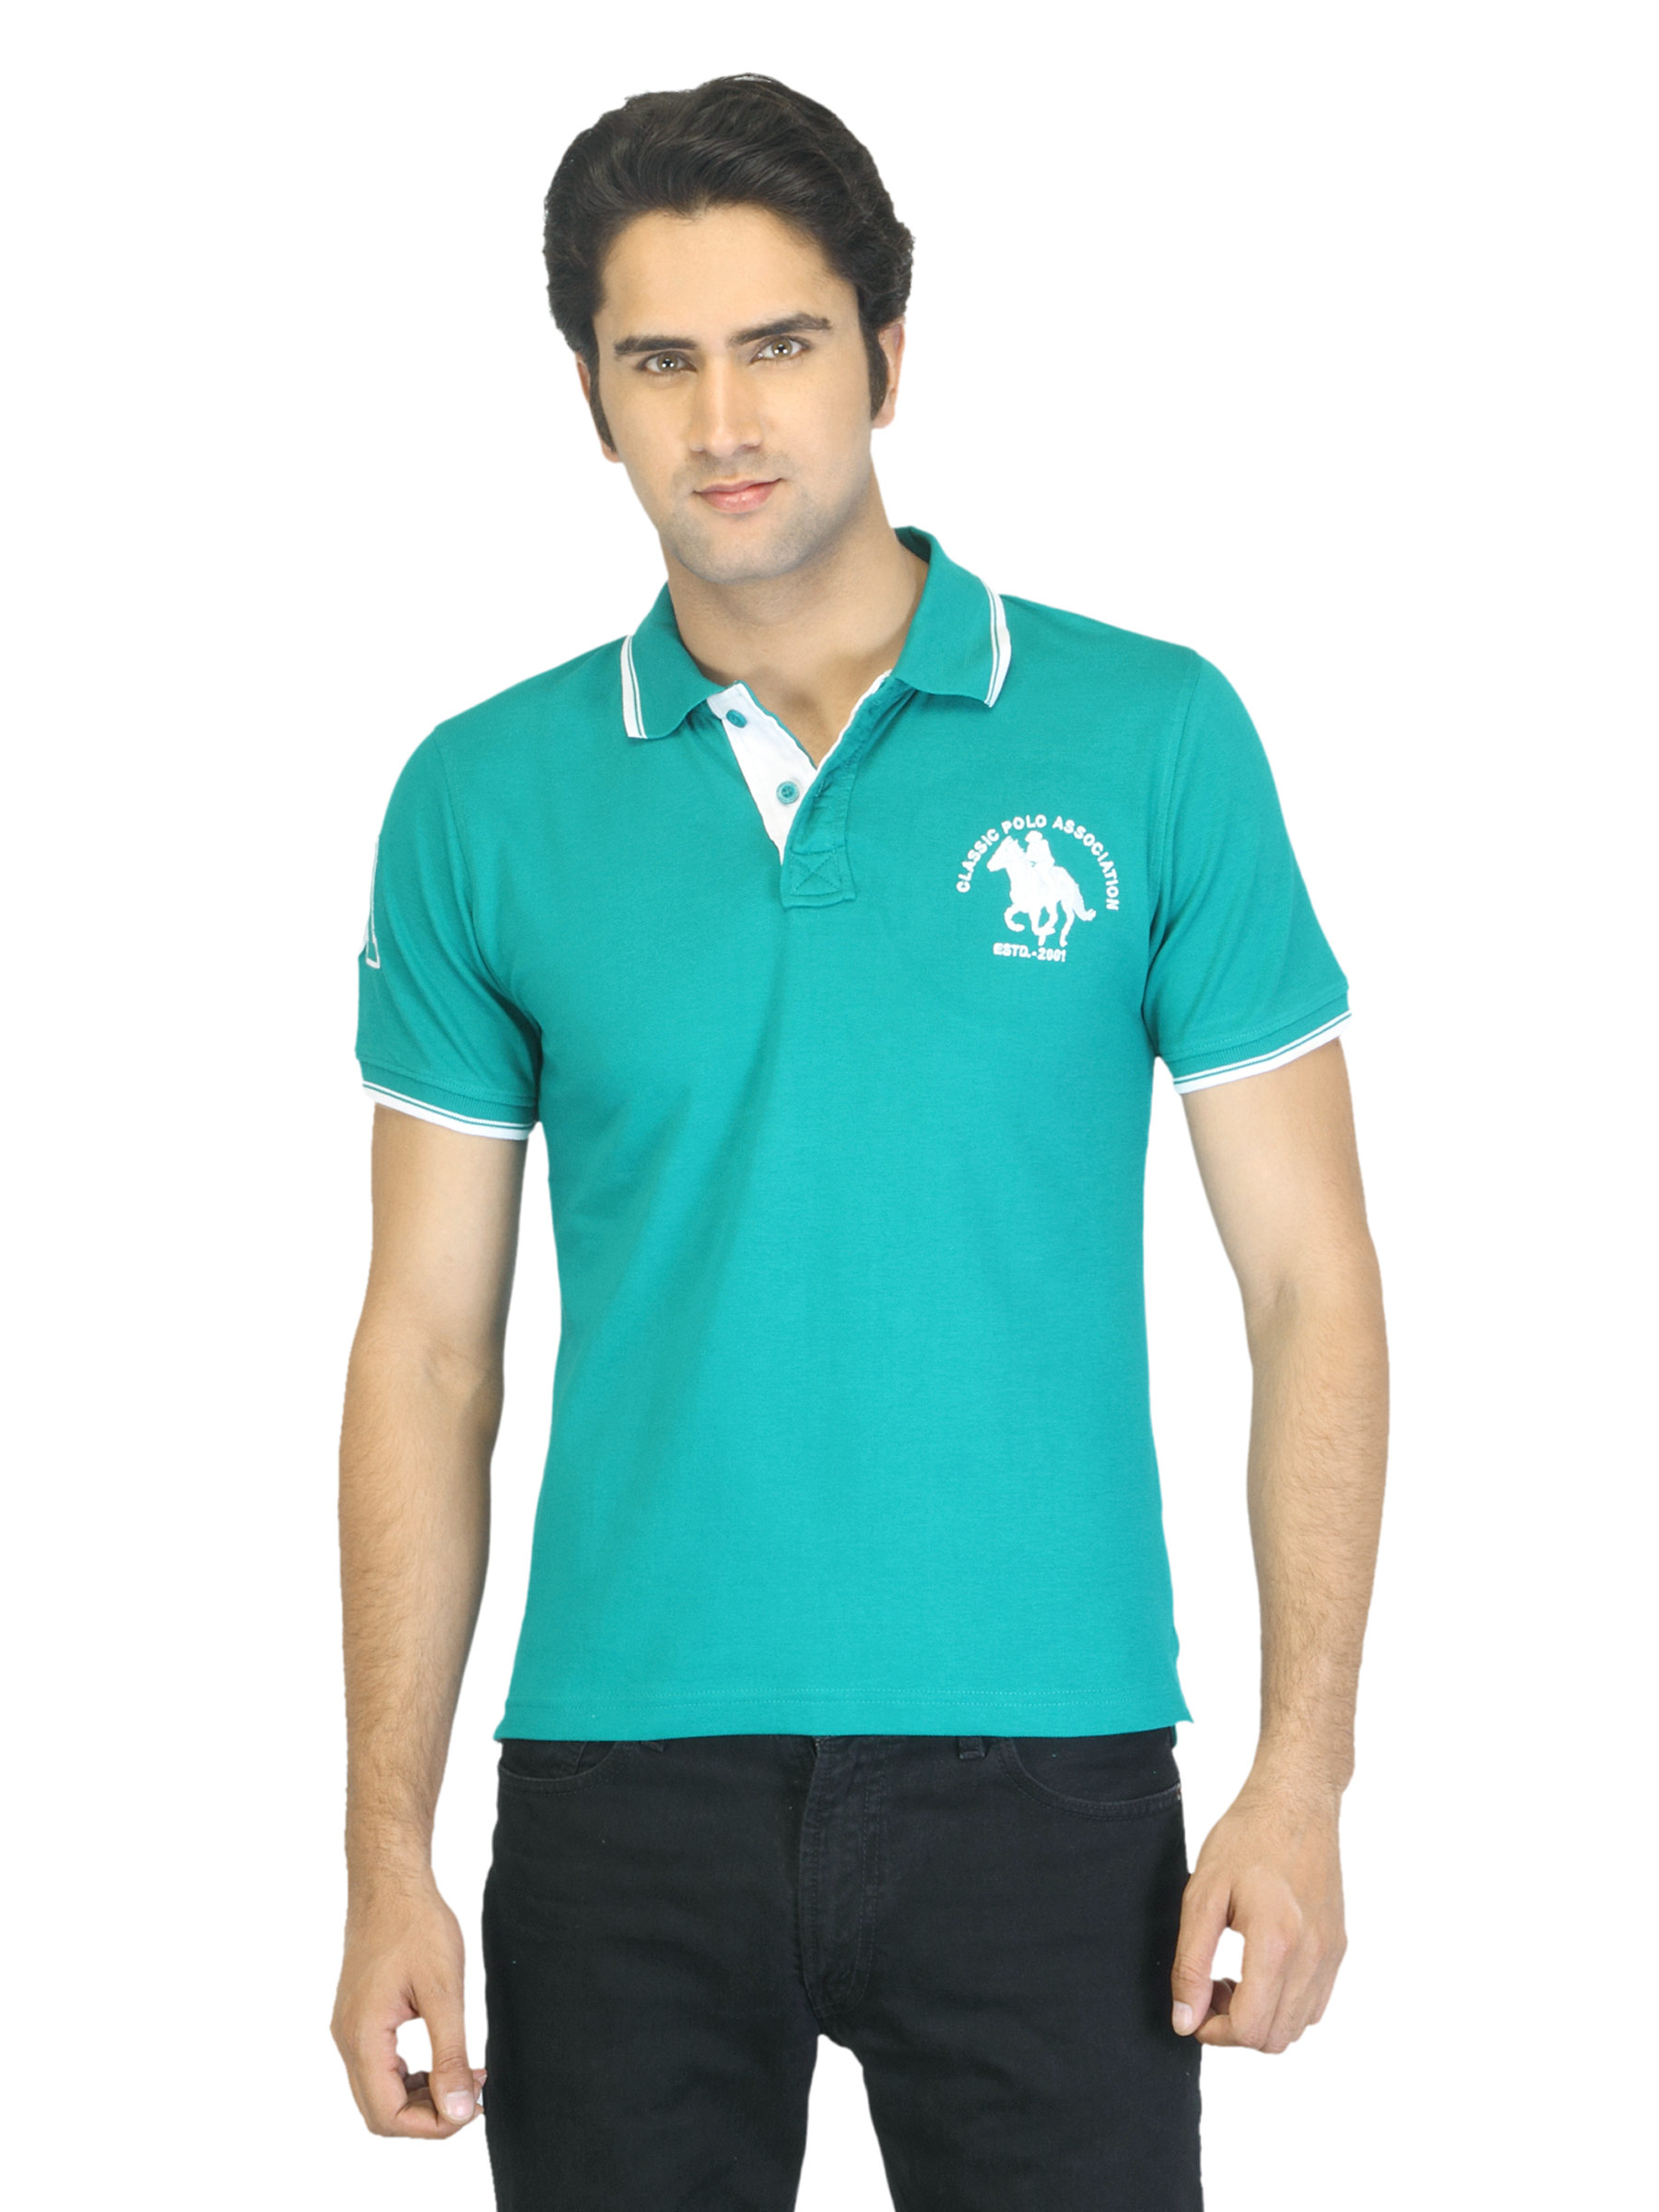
Classic Polo Men Green T-shirt
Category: Apparel / Topwear / Tshirts
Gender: Men
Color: Green
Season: Summer 2012
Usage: Casual